The Crisis (1916 film)

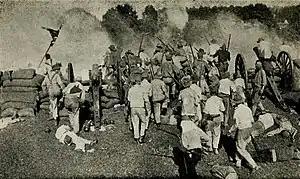
Still of the fighting at Vicksburg

"The Crisis" sought to mine the success of 1915's "The Birth of a Nation". It was popular in theatres, but the United States' entry into World War I in April 1917 effectively ended interest in another Civil War film in light of the new war.